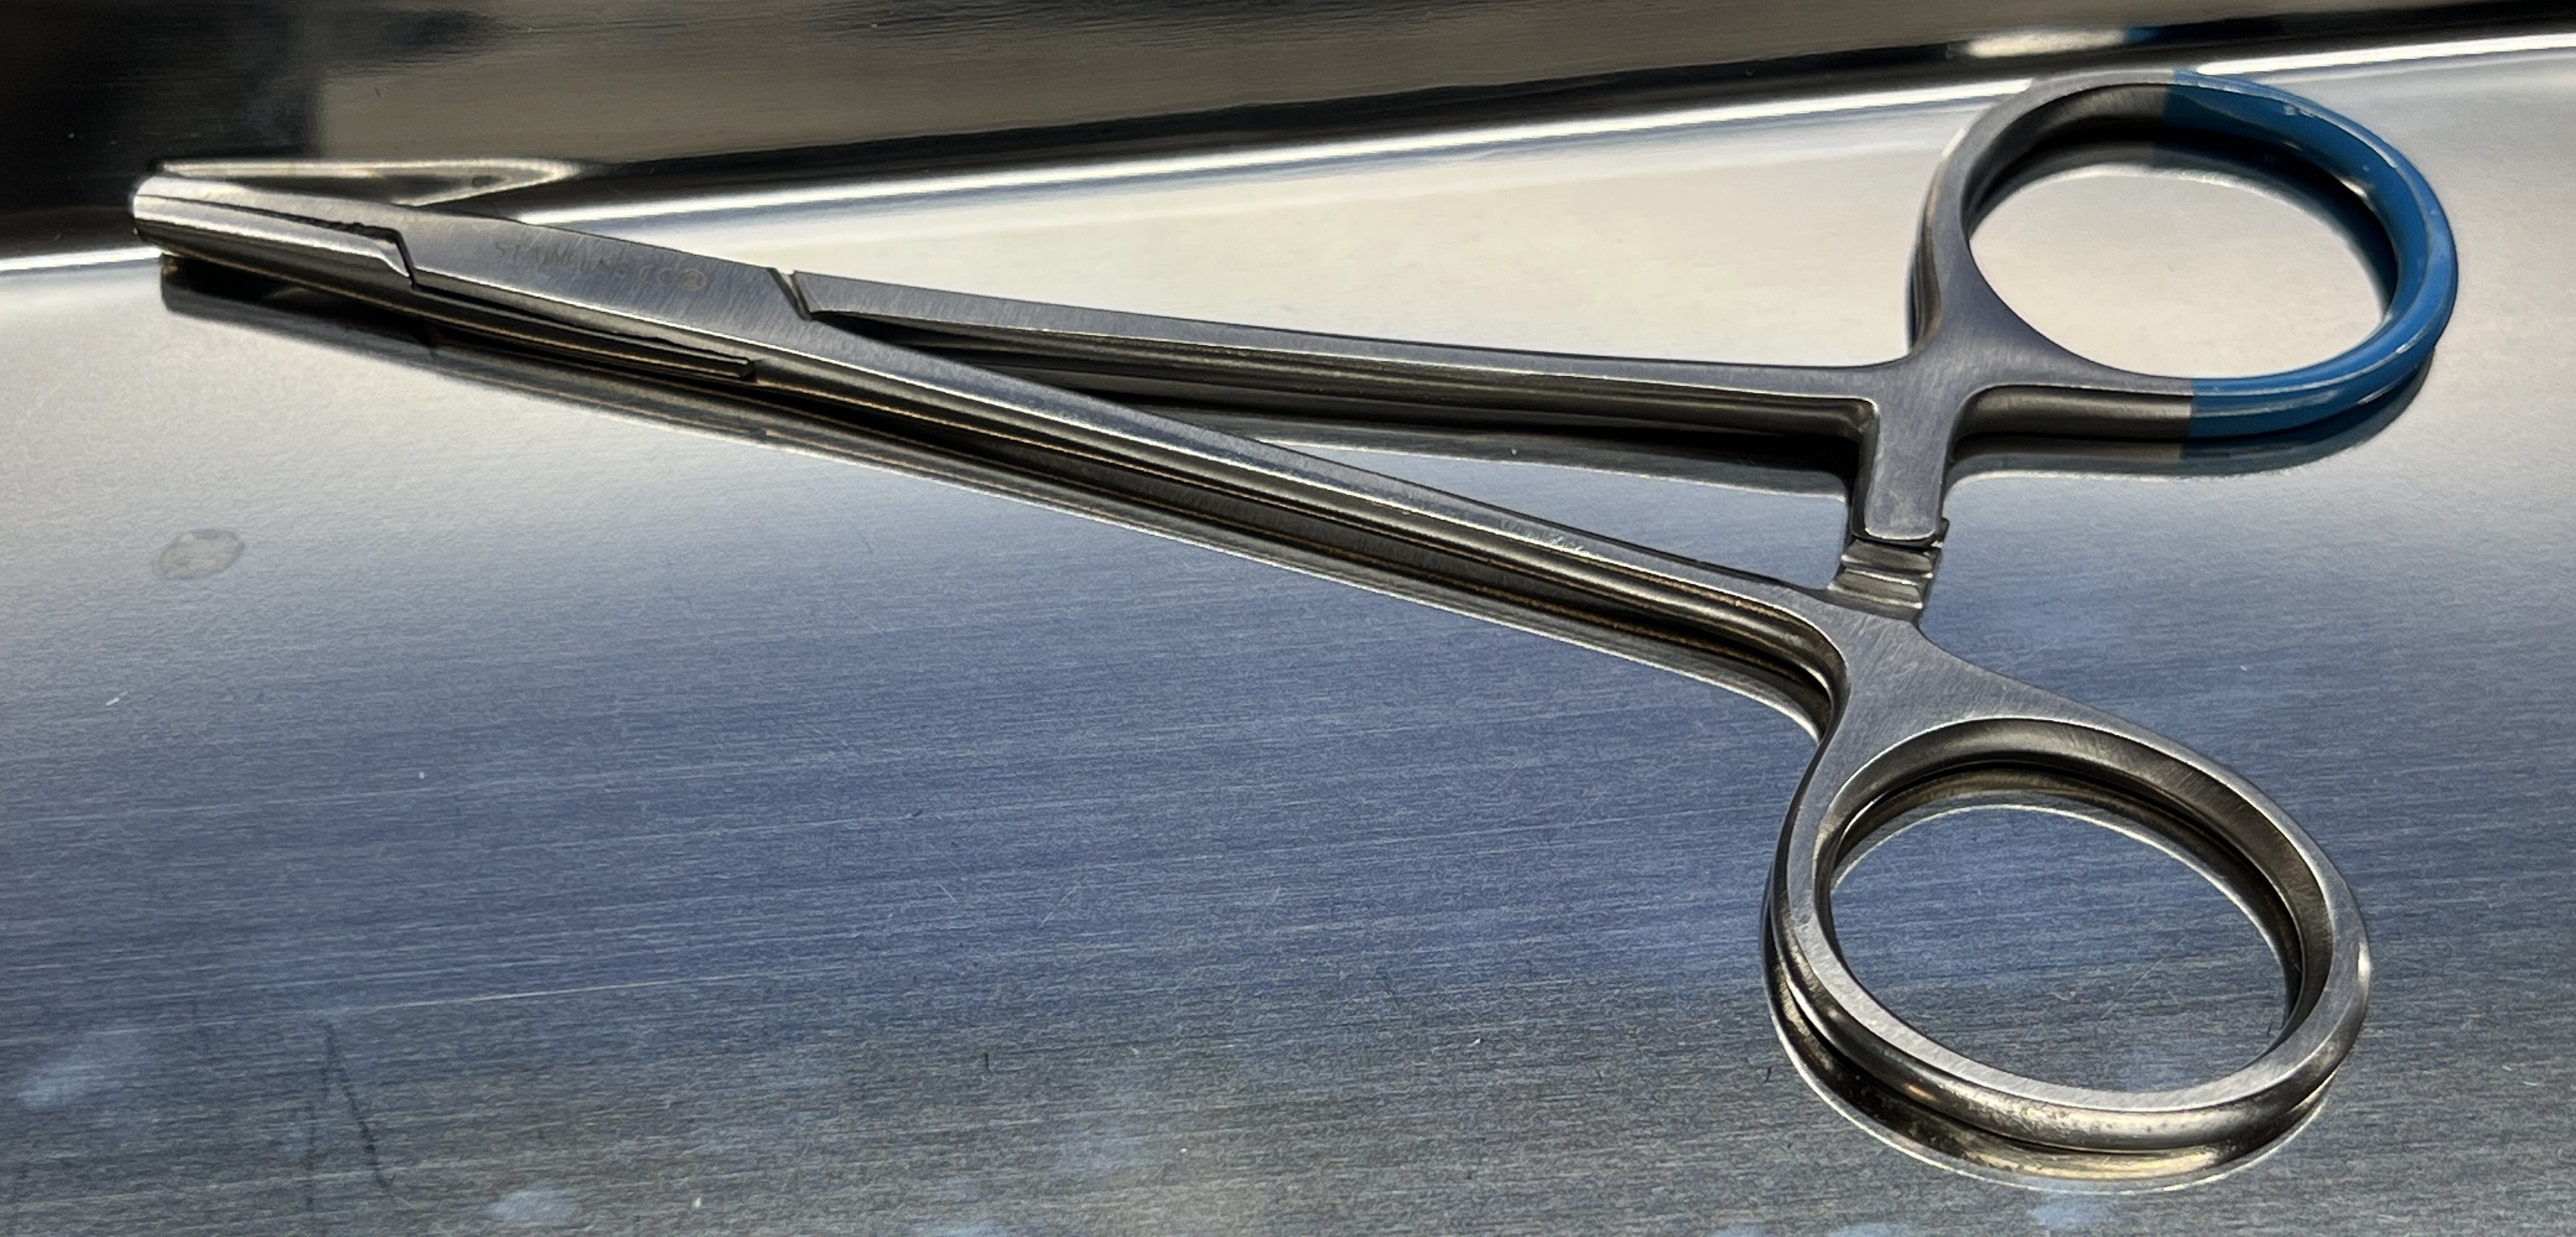
Hinged instrument state: closed